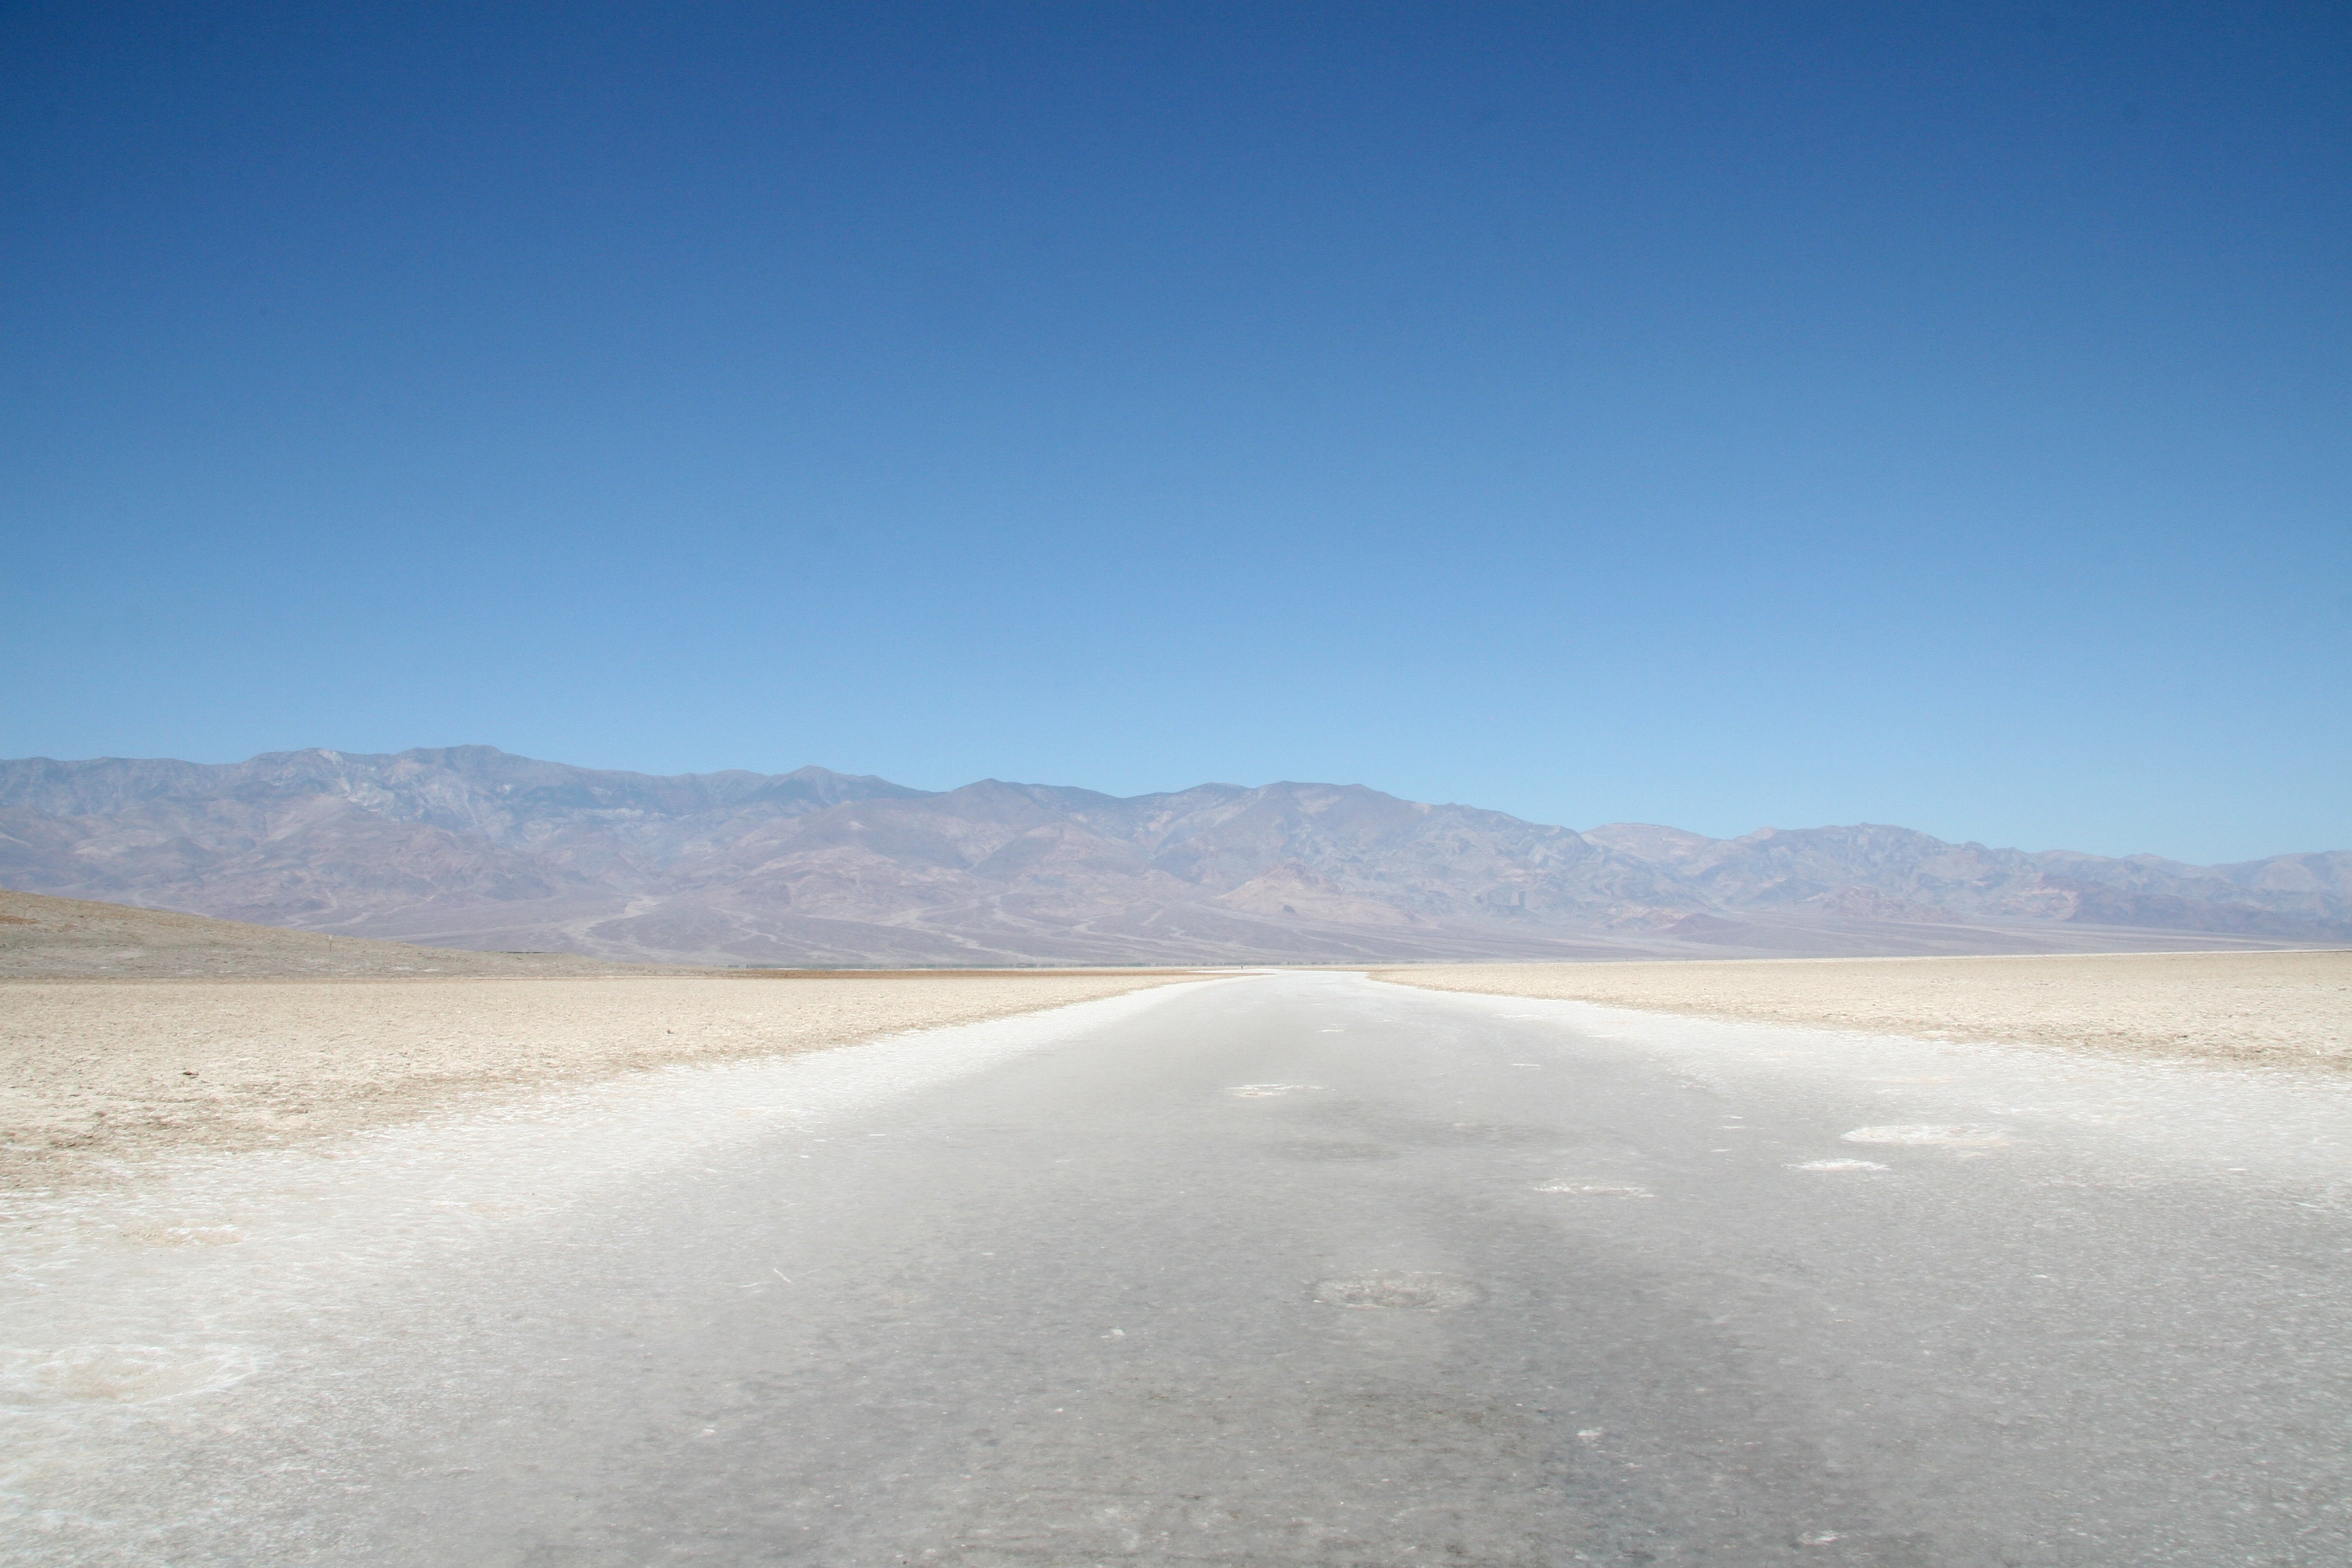
landscape, sea, sand, horizon, mountain, desert, lake, plateau, habitat, wadi, salt lake, landform, natural environment, geographical feature, atmospheric phenomenon, aeolian landform